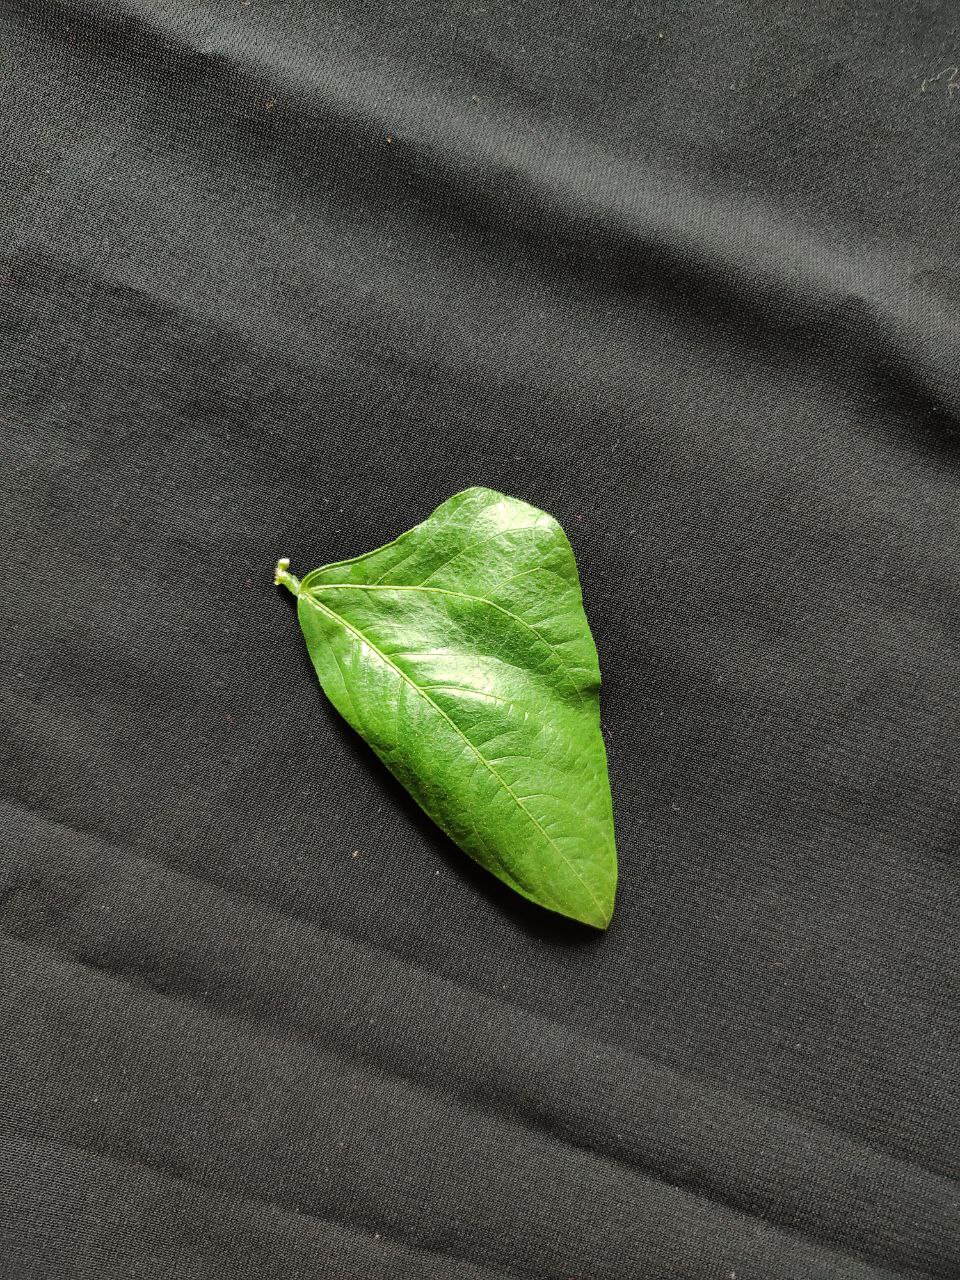
Crop: cowpea
Leaf condition: Fresh Leaf